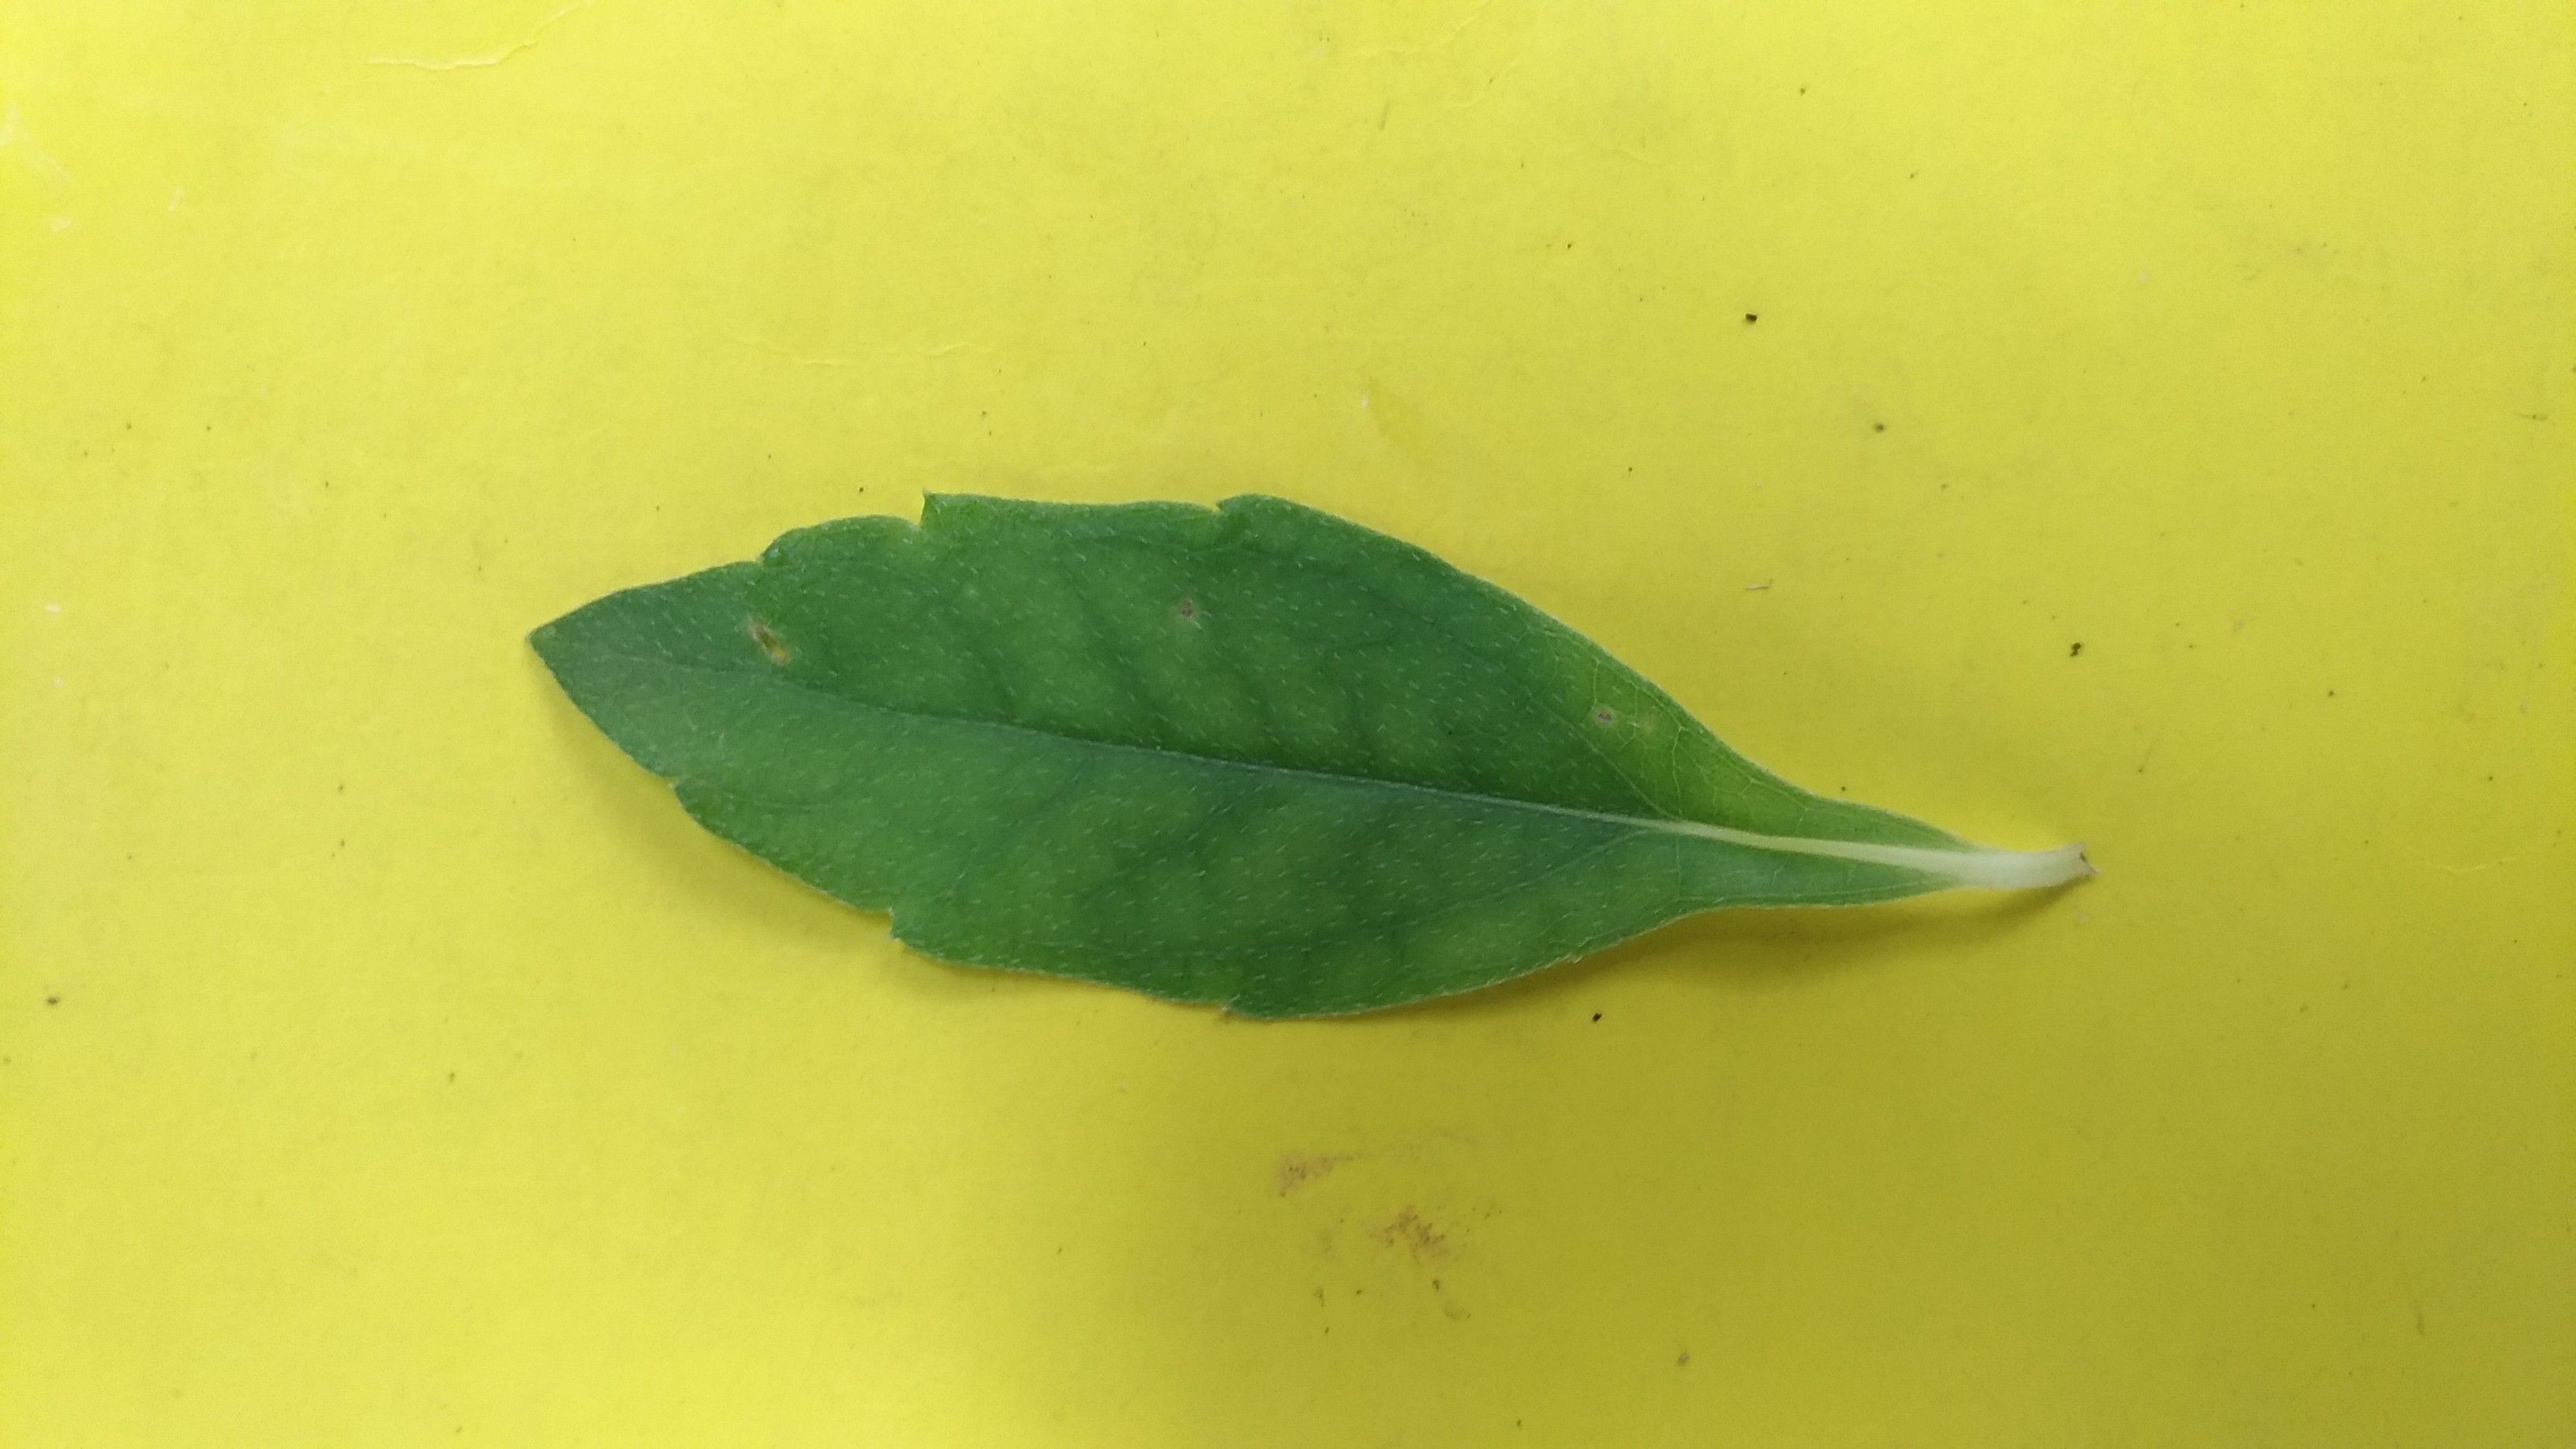
Plant: Bringaraja